Kaaba

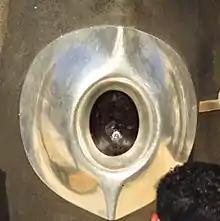
The Black Stone is seen through a portal in the Kaaba.

The architectural style of the Meccan Kaaba is shared by a number of pre-Islamic religious buildings, which have broadly been labelled as Kaabas. They are primarily known from the Arabian Peninsula, but some have also been found in other regions, including the Kaaba of Zoroaster. Imoti contends that there were numerous such Kaaba sanctuaries in Arabia at one time, although only the Meccan Kaaba was built of stone. The Black Stone of the Kaaba has been compared to pre-Islamic religious stones called baetyls, which were often black, thought to be of meteorite origins, and venerated in houses or temples of worship for a particular deity. Imoti argues that the other Kaabas also allegedly had their own counterparts of the Black Stone. There was a "Red Stone", in the Kaaba of the South Arabian city of Ghaiman; and the "White Stone" in the Kaaba of al-Abalat (near modern-day Tabala). Grunebaum, in "Classical Islam", points out that the experience of divinity of that period was often associated with the fetishism of stones, mountains, special rock formations, or "trees of strange growth."